Maubuisson Abbey

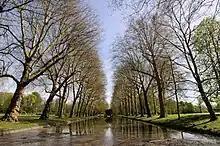
An avenue of sycamores in the abbey's grounds

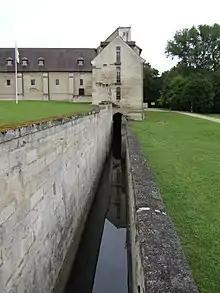
Latrine outhouse and drainage channel

In 1786, Louis XVI decreed that the abbey had lost its religious function, and the French Revolution only entrenched that view. In 1793 it became a military hospital, and then served as a stone quarry at the start of the 19th century. Such buildings as were still useful by the mid-19th century either became part of a textile mill or were closed.